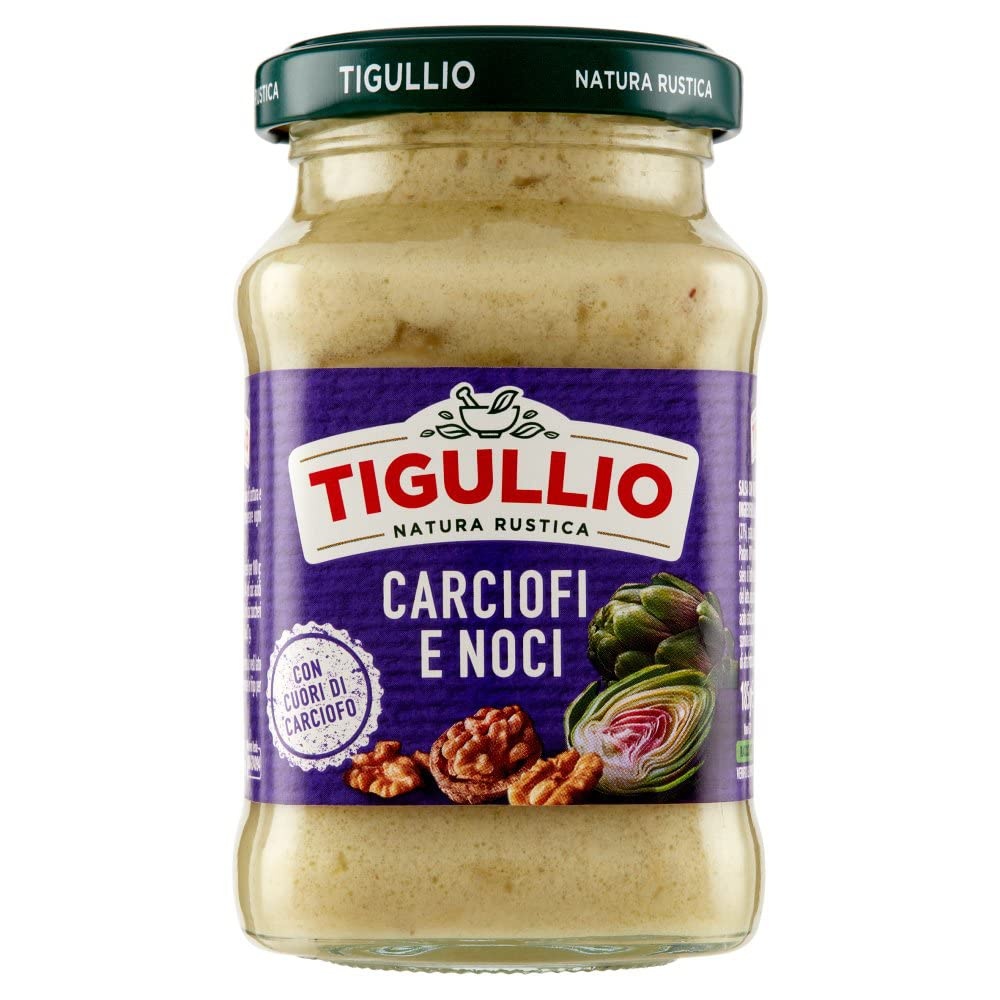
6x Star Tigullio Pesto Carciofi e noci Sauce Soße Artischocken und Nüsse 185g
Brand: STAR
Star Sauces - Tigullio Artischocken und Walnüsse 185 g Glas Aus der großen Erfahrung von Tigullio stammt Artischocken und Walnüsse, die den unverwechselbaren Geschmack von Artischockenherzen mit der Zartheit von Walnüssen verbindet. Entdecken Sie diese schmackhafte Neuheit, um Ihren Gerichten eine besondere Note zu verleihen. Zutaten: Sonnenblumenöl, Artischockenherzen 27 %, Kartoffeln, Glukosesirup, Grana Padano DOP Käse 5 % (mit Eiproteinen), Molkenpulver, Salz, Walnüsse 2 %, Milchproteine, Knoblauch. Sternsaucen - Tigullio Artischocken und Walnüsse 6 Gläser à 185 g Zutaten: Sonnenblumenöl, Artischockenherzen 27 %, Kartoffeln, Glukosesirup, Grana Padano DOP Käse 5 % (mit Eiproteinen), Molkenpulver, Salz, Walnüsse 2 %, Milchproteine, Knoblauch.
Category: Food, Beverages & Tobacco > Food Items > Condiments & Sauces > Pasta Sauce